Agriculture in Mexico

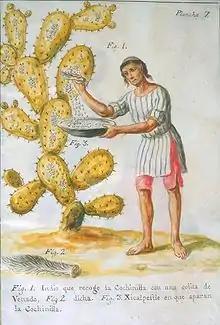
"Indian Collecting Cochineal from a nopal cactus with a Deer Tail" by José Antonio de Alzate y Ramírez (1777)

In central Mexico, the rise of the Spanish population in and the drop in indigenous population in the sixteenth century saw Spaniards acquiring land, creating haciendas and smaller farms called "ranchos". Much productive land was held by indigenous villages, with the protection of the crown, but long-term trend over the colonial era and the nineteenth century was the transfer of those lands into non-indigenous hands. Haciendas have been well studied in Mexico, starting with François Chevalier's highly influential work, followed by assessments of whether his generalizations held for regions of Mexico.' Studies found that haciendas were, in fact, not inefficiently organized and badly managed, nor did the concentration in land ownership result in waste and misallocation of resources. Hacienda owners ("hacendados") sought to maximize income and minimize production costs, economically rational behavior. In economic terms, benefited in ways that small holders and indigenous communities could not, since they had economies of scale, access to outside credit, information about new technologies and distant markets, a level of protection from predatory officials, and greater security of tenure." Although haciendas had advantages of scale in producing crops such as wheat and in ranching of cattle and sheep smaller producers of fruits, fresh vegetables, and small animals (pigs, chickens and their eggs) supplied local markets. In Mexico City, chinampa agriculture was highly productive and labor intensive, supplying the capital, with land continuing to be held by indigenous farmers into the twentieth century.